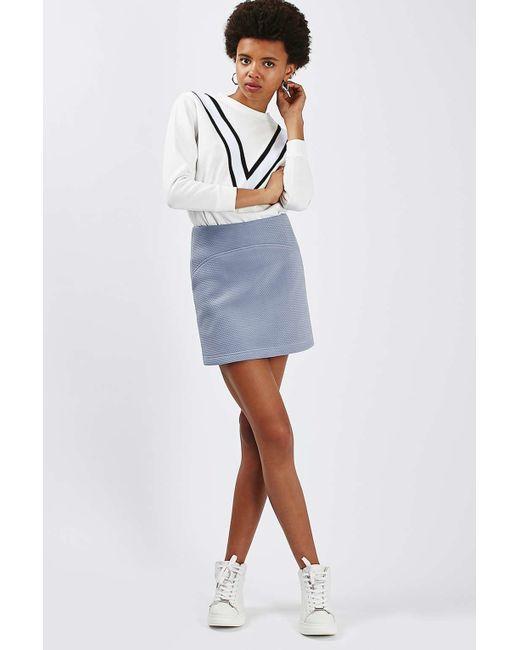
langarmshirt mit Rundhalsausschnitt und Minirock